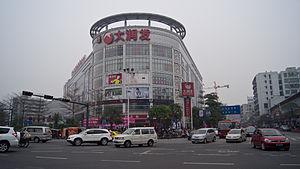
Le delta de la Rivière des Perles, est une plaine deltaïque située au centre du Guangdong, dans le sud de la Chine. Elle est formée par de nombreux cours d'eau, le plus important étant le Xijiang, et la Rivière des Perles proprement dite fait partie du delta.